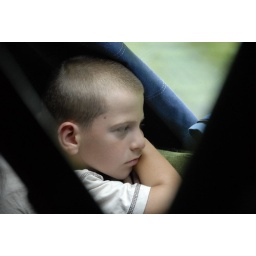
boy in train